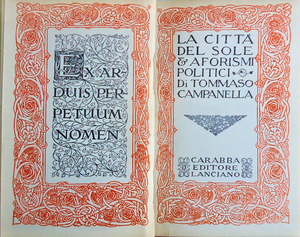
Tommaso Campanella est un moine dominicain et philosophe italien, né le 5 septembre 1568 à Stilo, mort le 21 mai 1639 à Paris. Il s'intéresse principalement à la politique de son temps, et développe, notamment dans son ouvrage La Cité du Soleil, des thèses de philosophie politique qui tendent vers l'utopie. Il élabore également sa propre théorie de la connaissance.